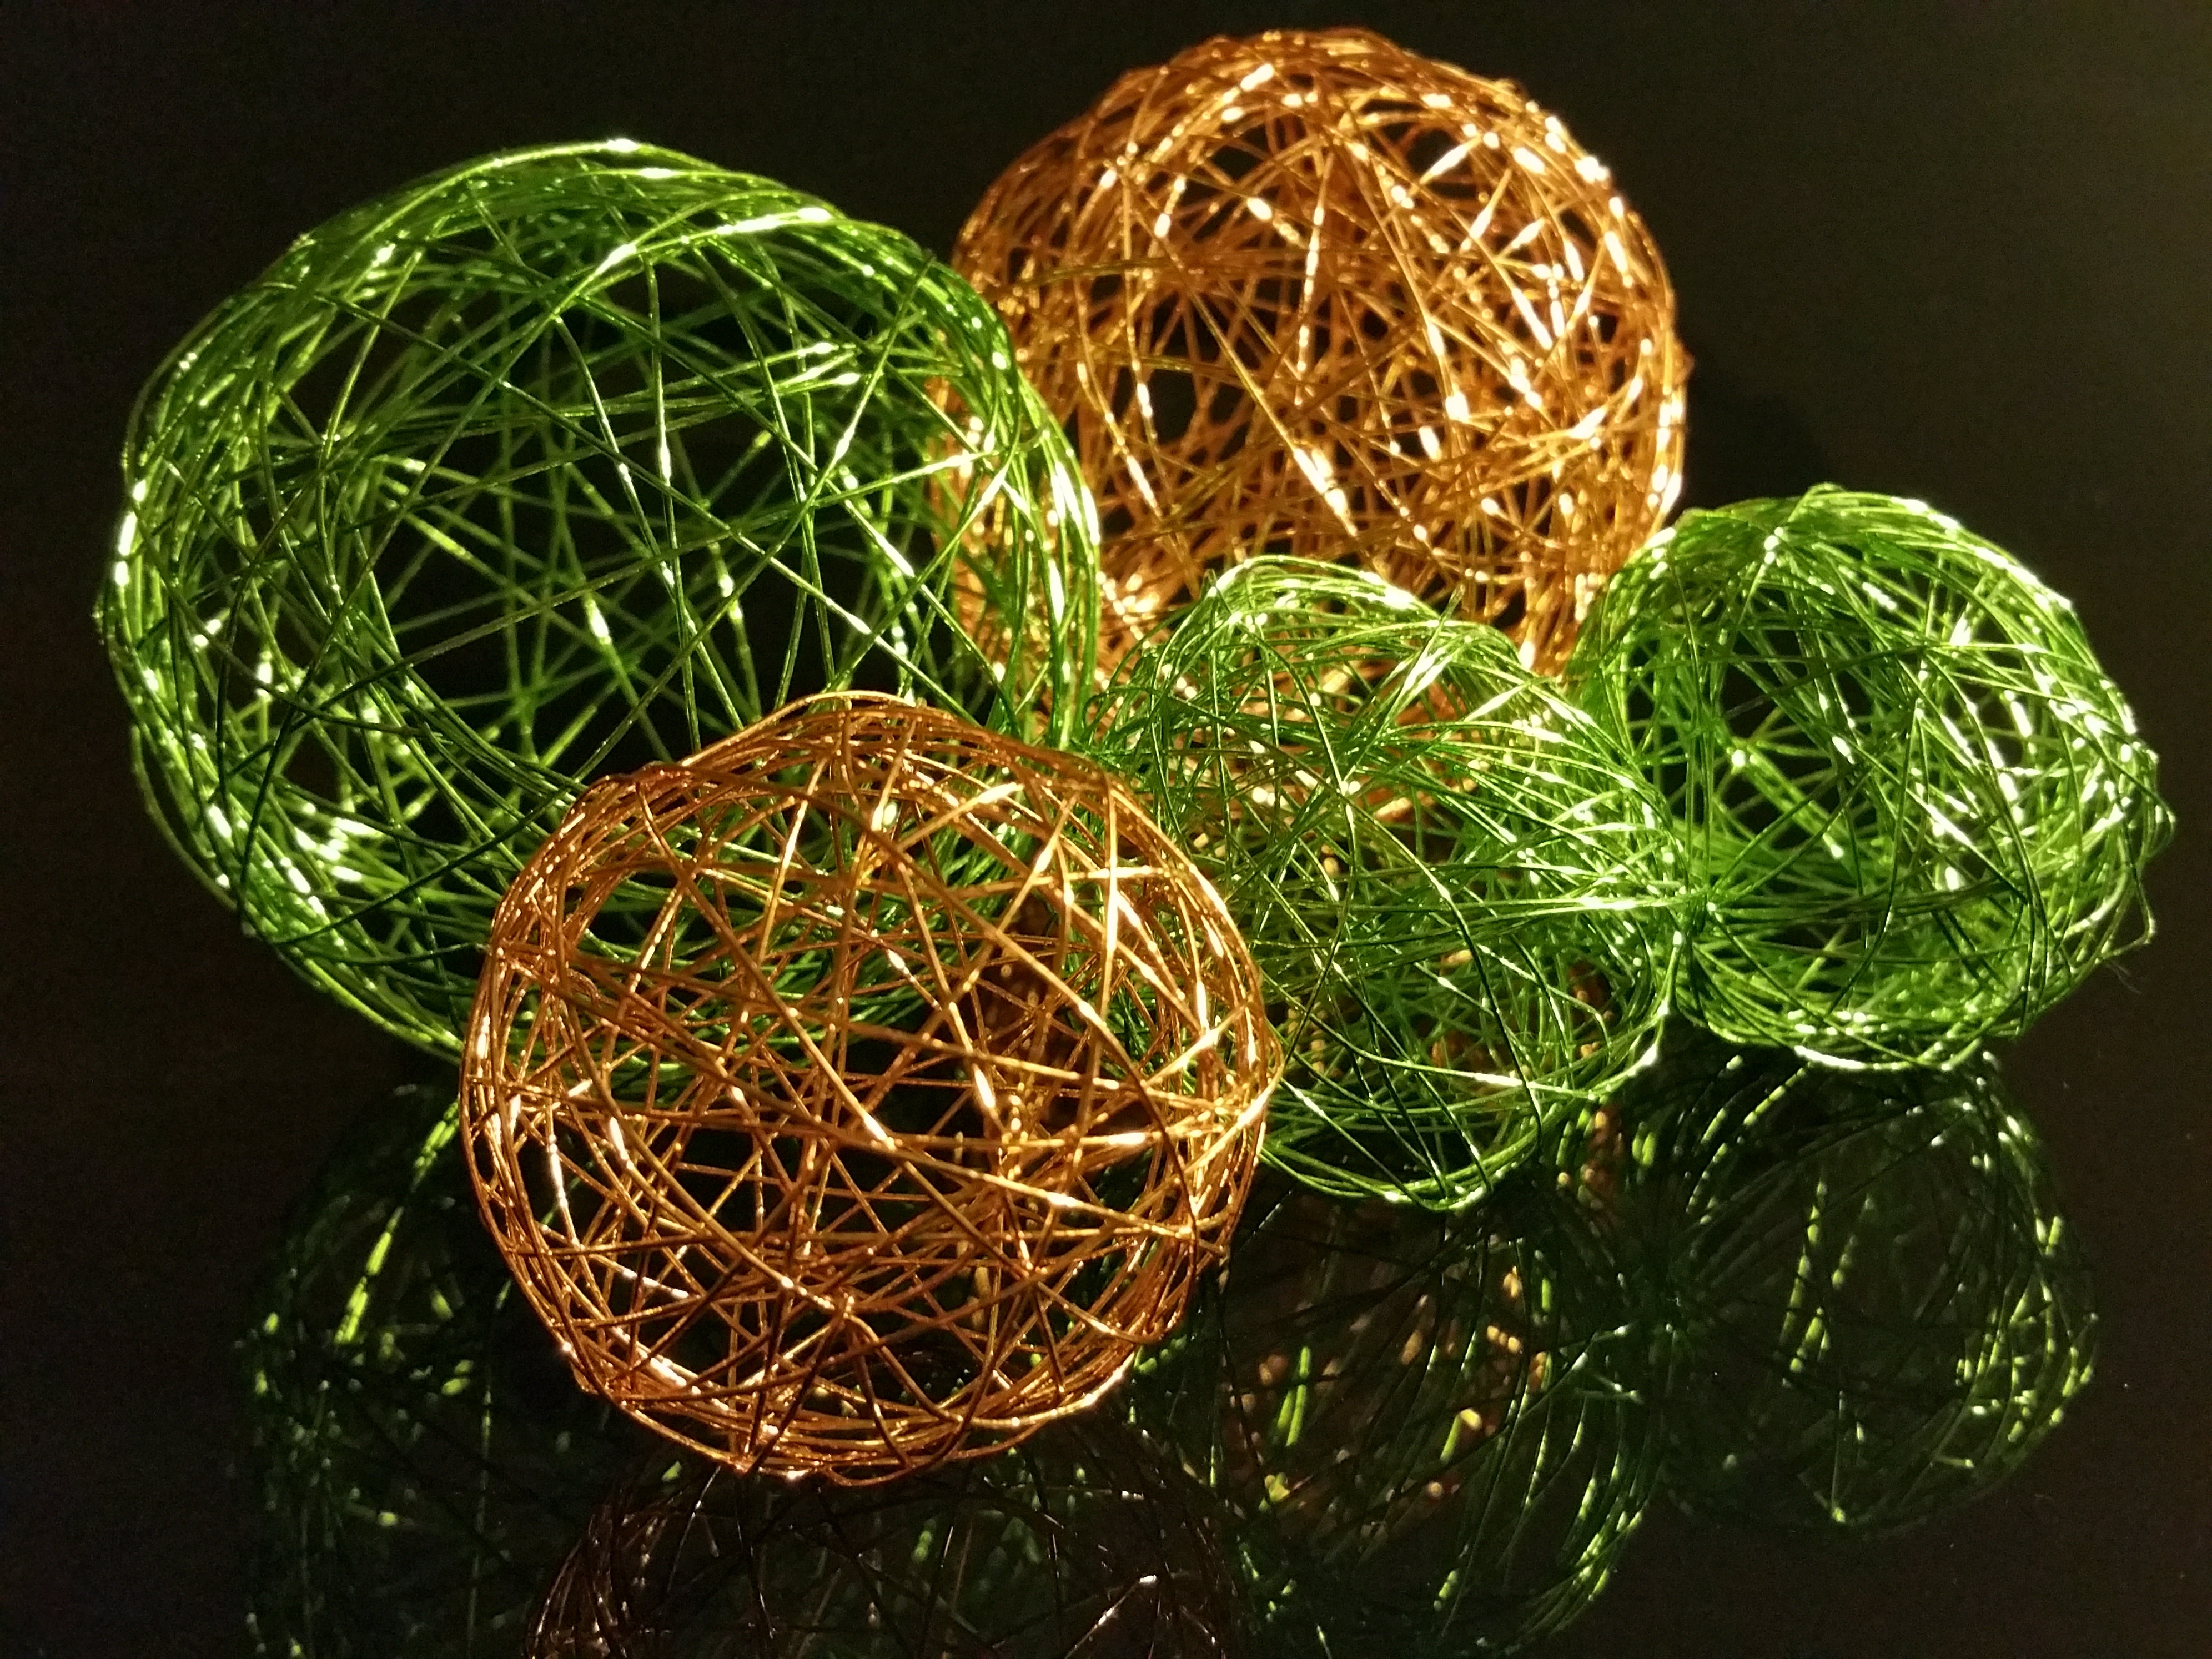
branch, flower, wire, decoration, orange, food, green, twig, christmas decoration, background, bird nest, ball, floristry, wire mesh, floral design